Bottled water in the United States

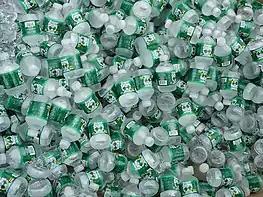
A large pile of Poland Spring bottles

The United States is the largest consumer market for bottled water in the world, followed by Mexico, China, and Brazil.